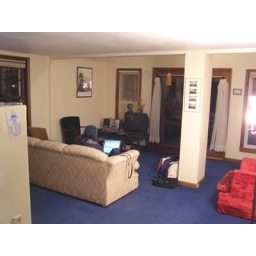
standing in the kitchen looking into the living room (note the television in the corner)